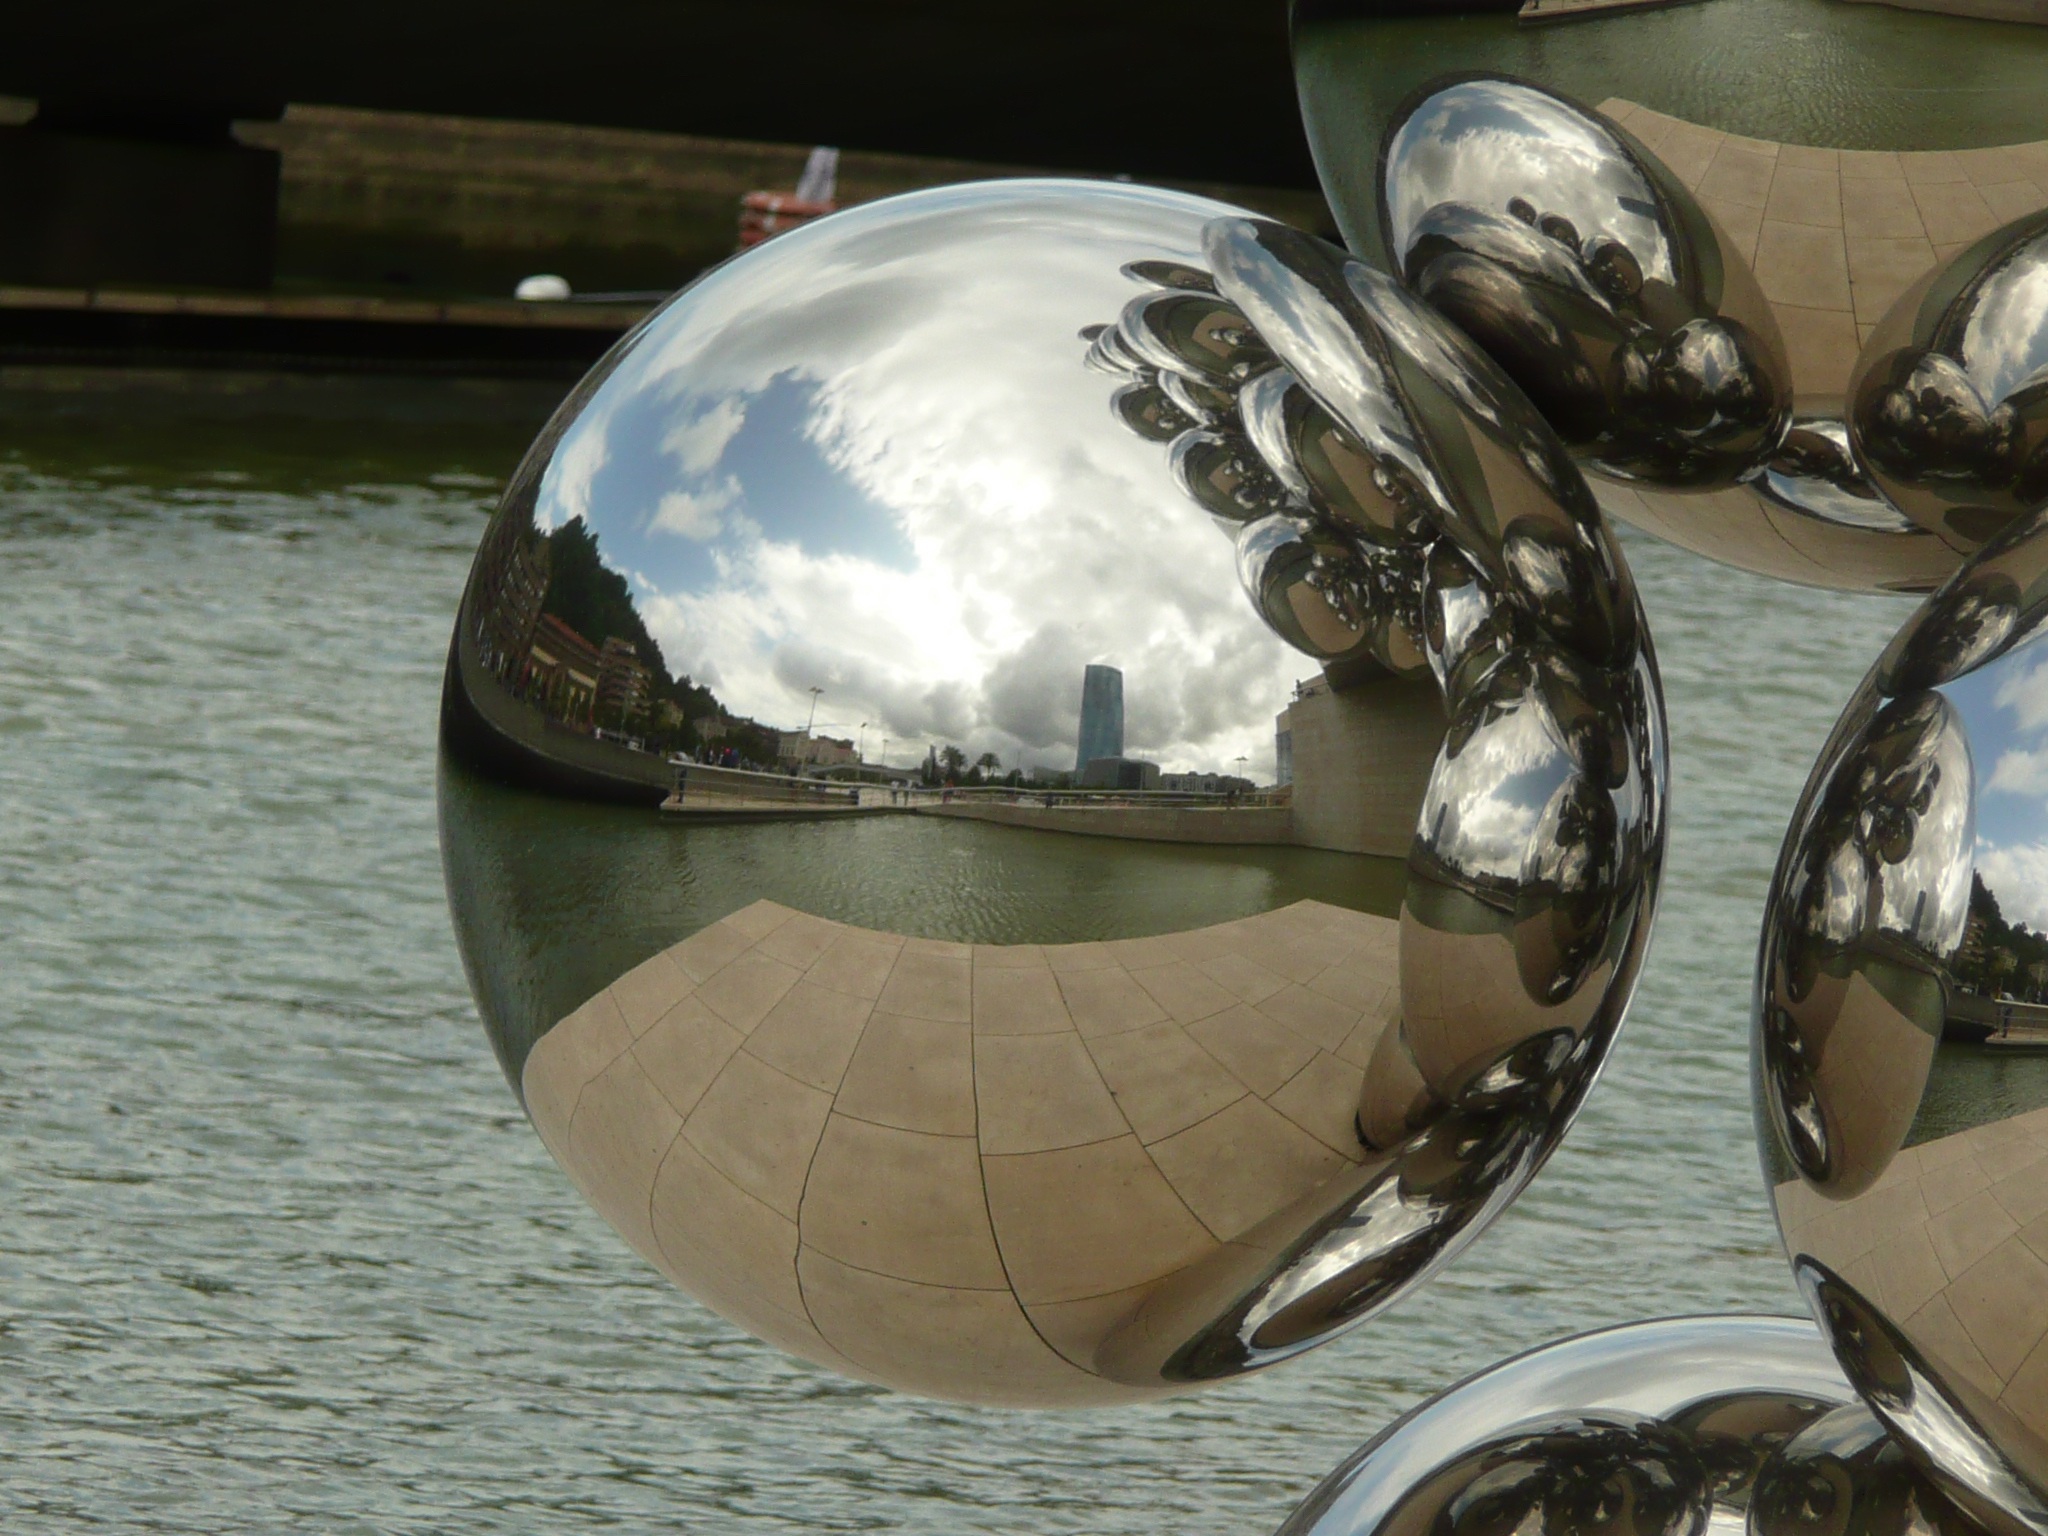
wheel, glass, reflection, vehicle, metal, globe, sculpture, art, mirror, ball, sphere, shiny, shape, bilbao, guggenheim, mirroring